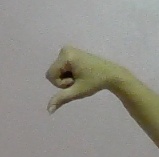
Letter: waw